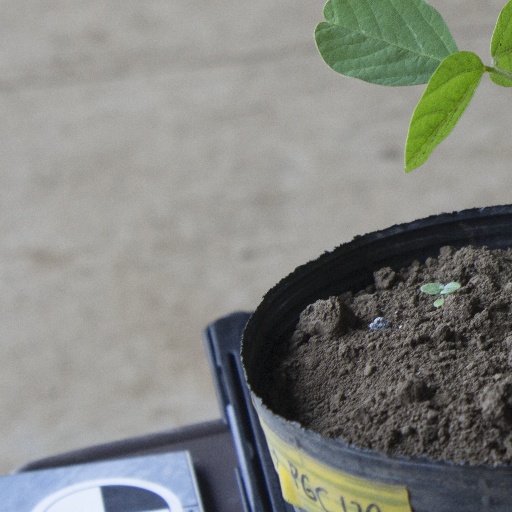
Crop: soybean